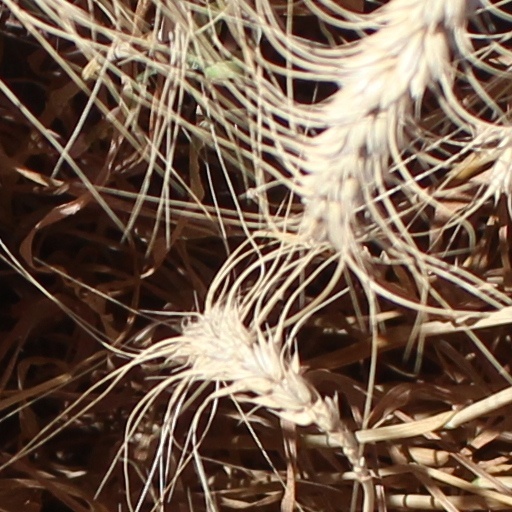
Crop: wheat